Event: Nepal Earthquake
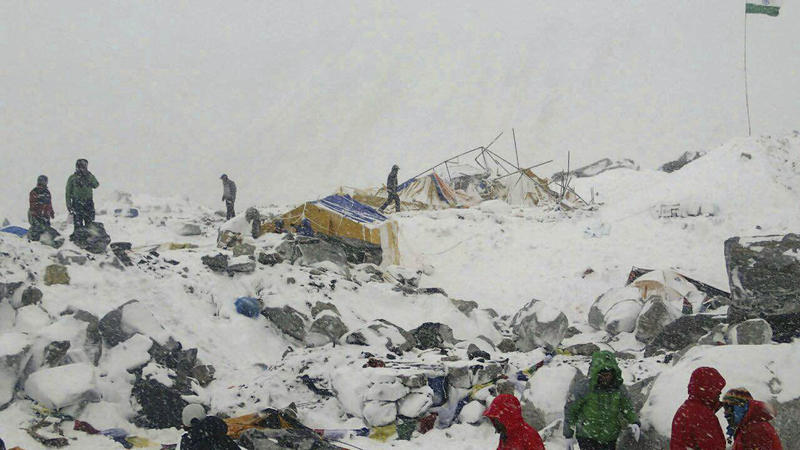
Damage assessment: damage